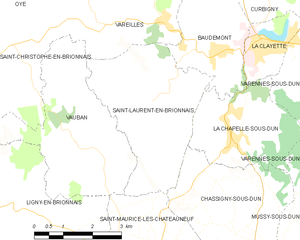
Carte des communes françaises